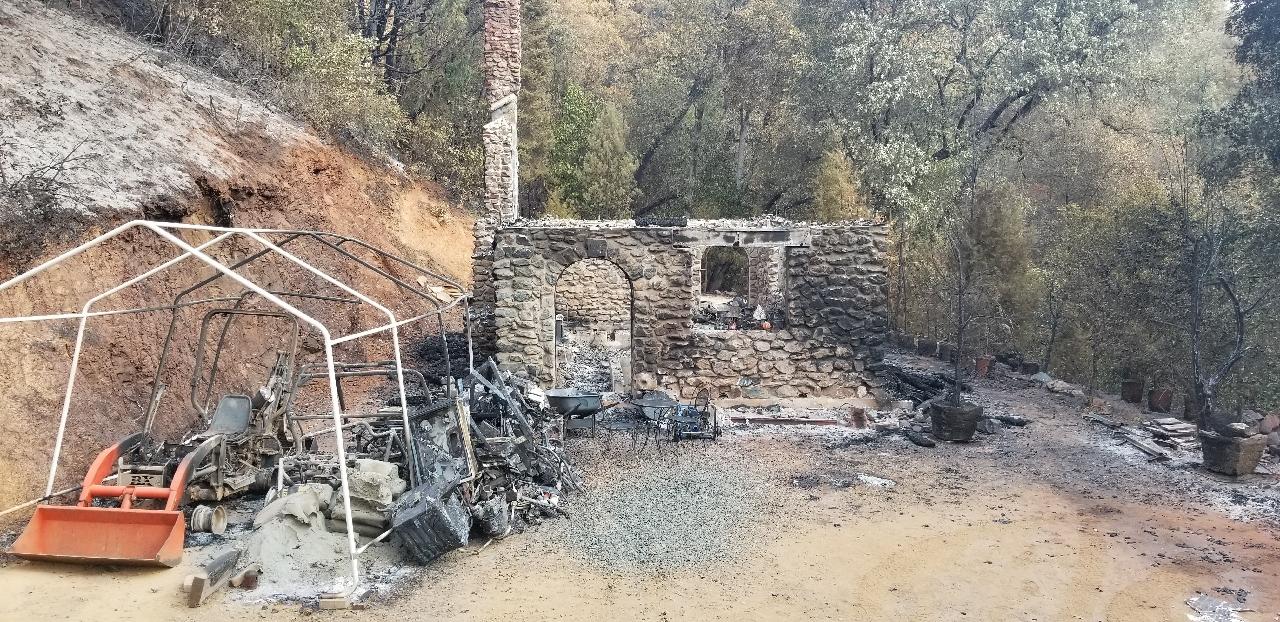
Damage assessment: destroyed